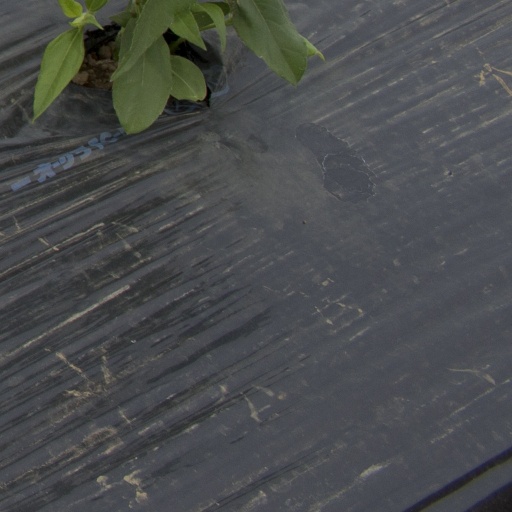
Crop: Jerusalem artichoke